Wind power in Massachusetts

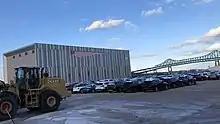
Massachusetts Wind Technology Testing Center

Cape Wind was an offshore wind farm that would have produced 450 MW, enough electricity to power nearly 420,000 homes using 130 wind turbines, The project made its first federal filings in 2001, and faced a lengthy federal, state, and municipal permitting processes and considerable local controversy because of its location (in federal waters) between Cape Cod, Nantucket, and Martha's Vineyard, within sight of the mainland. It was cancelled in 2017 after losing utility support.